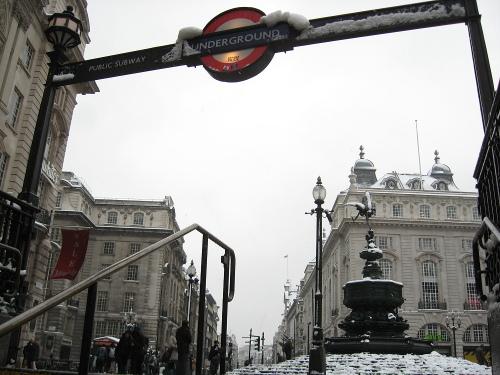
Weather: snow or frosty